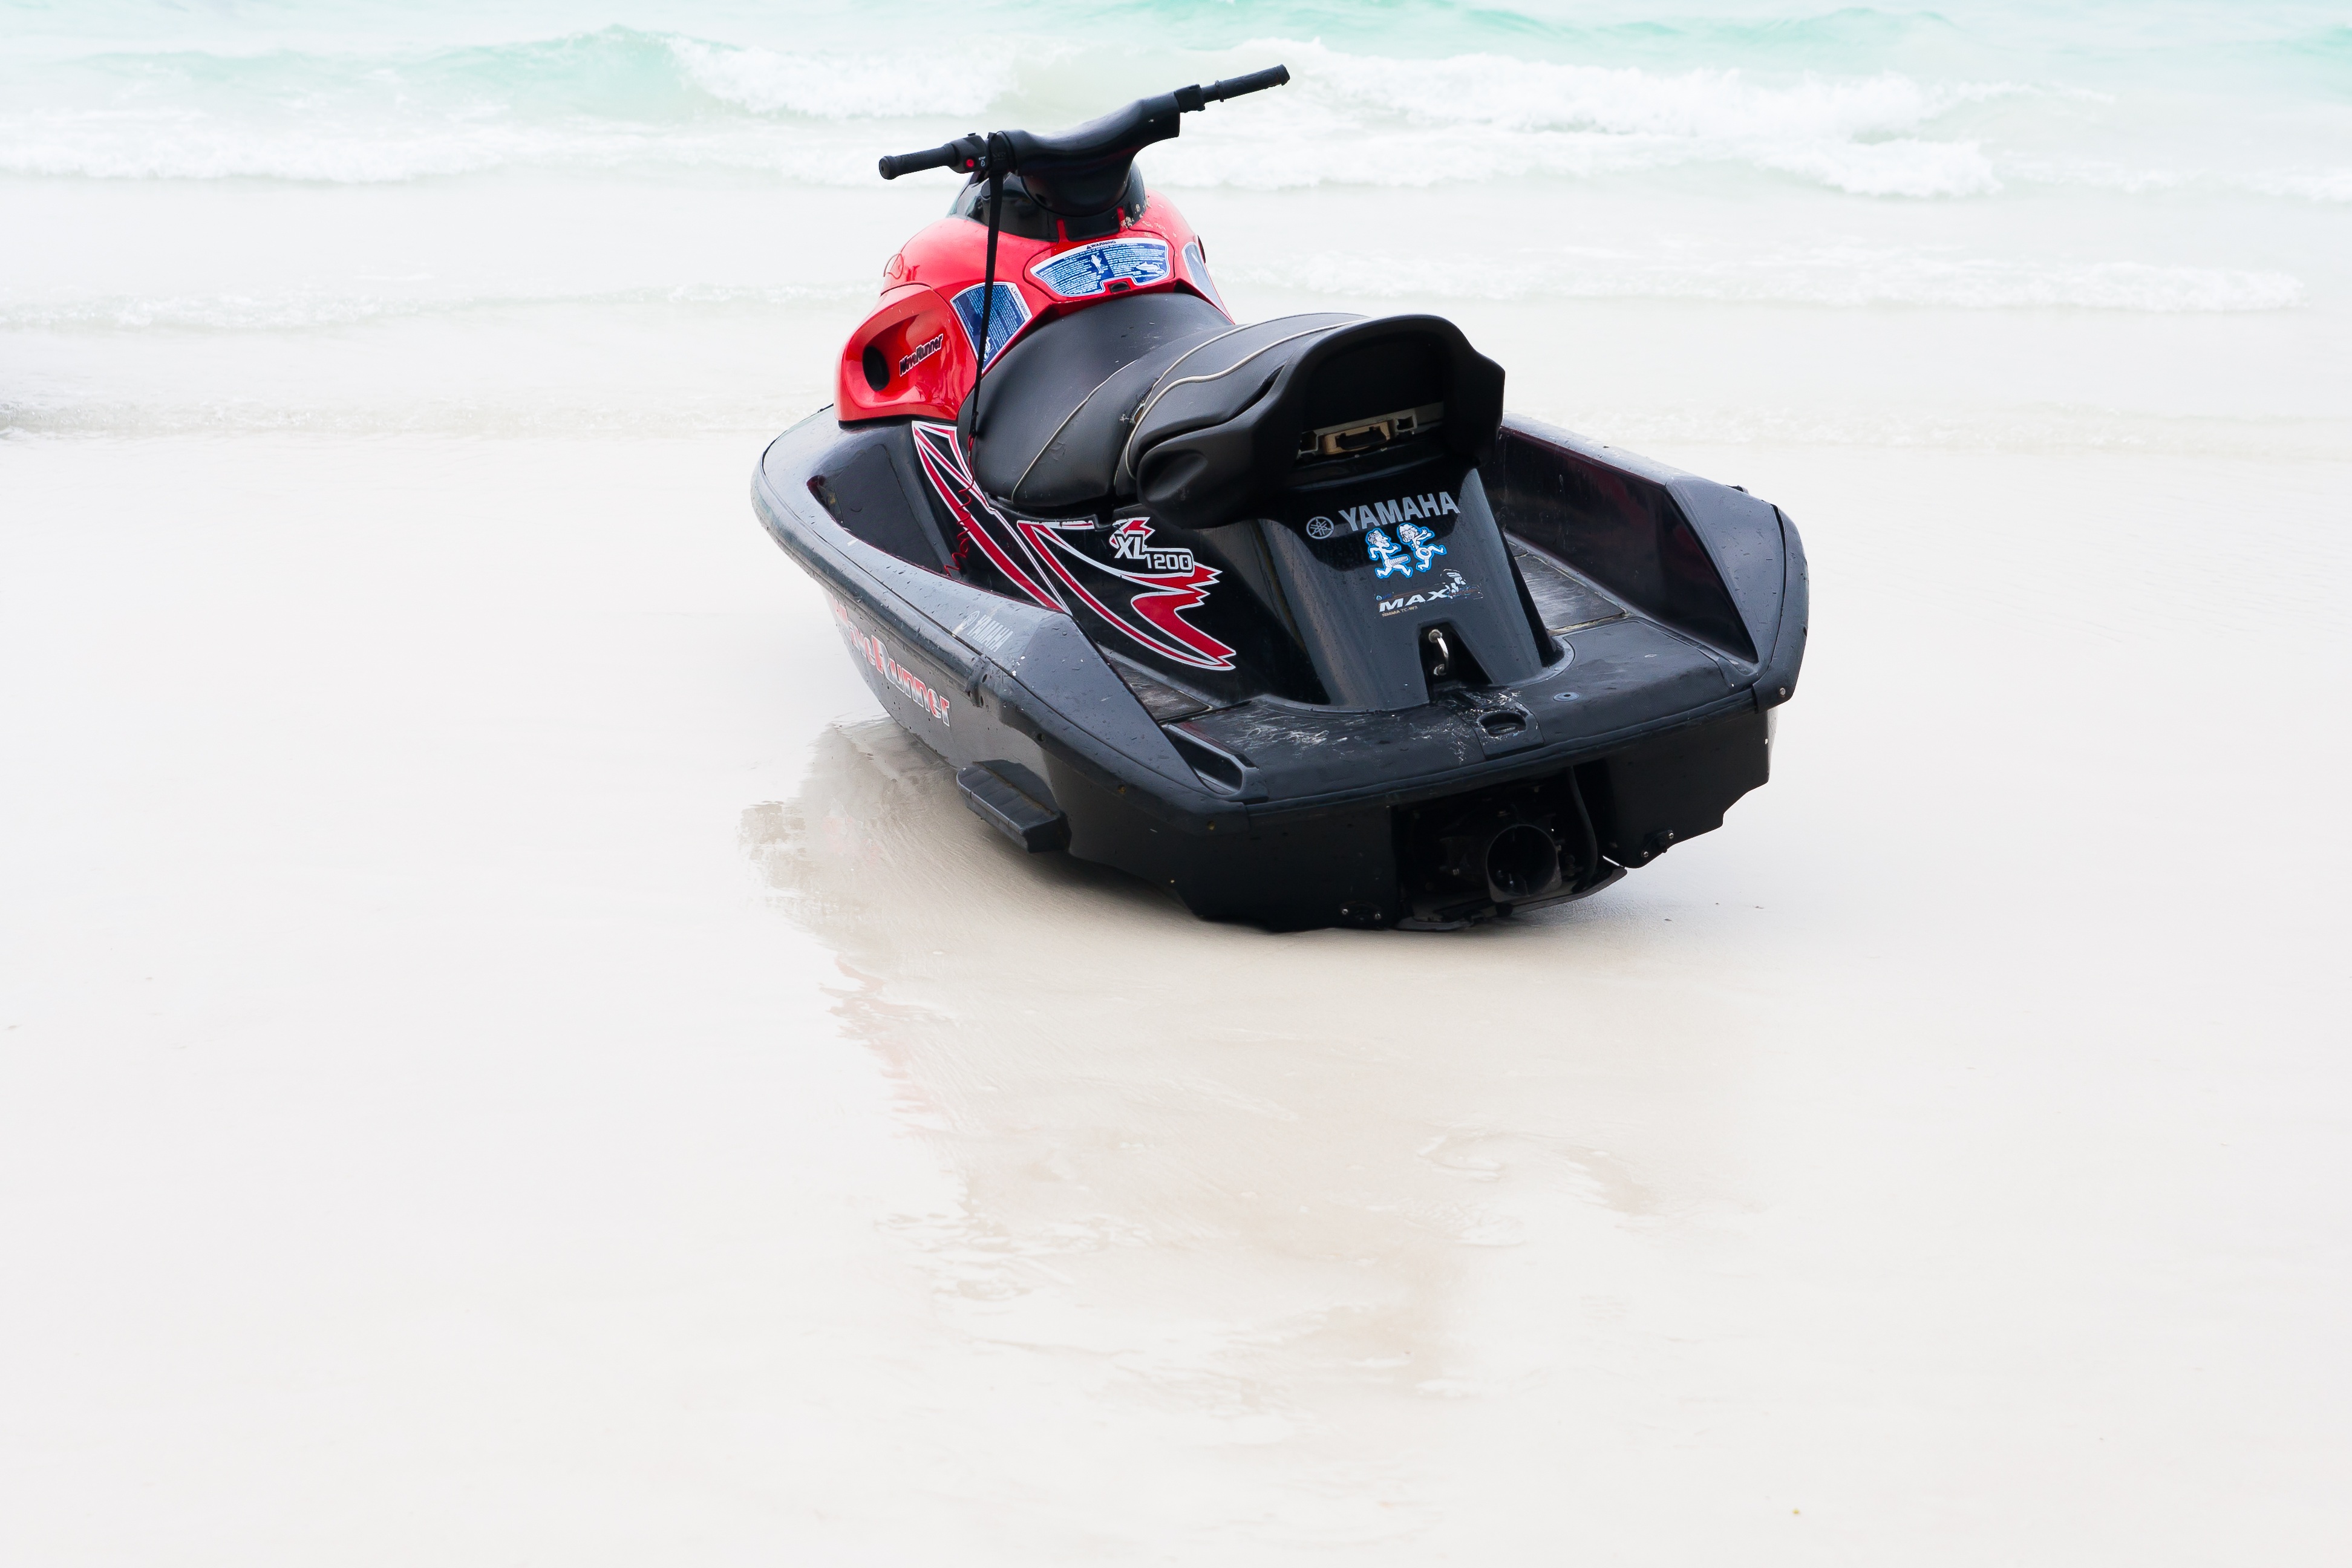
boat, travel, transportation, transport, vehicle, speed, motorboat, winter sport, sports, boating, racing, marine, sled, motorsport, jet ski, land vehicle, auto racing, powerboating, personal water craft, snowmobile